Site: brandenburg
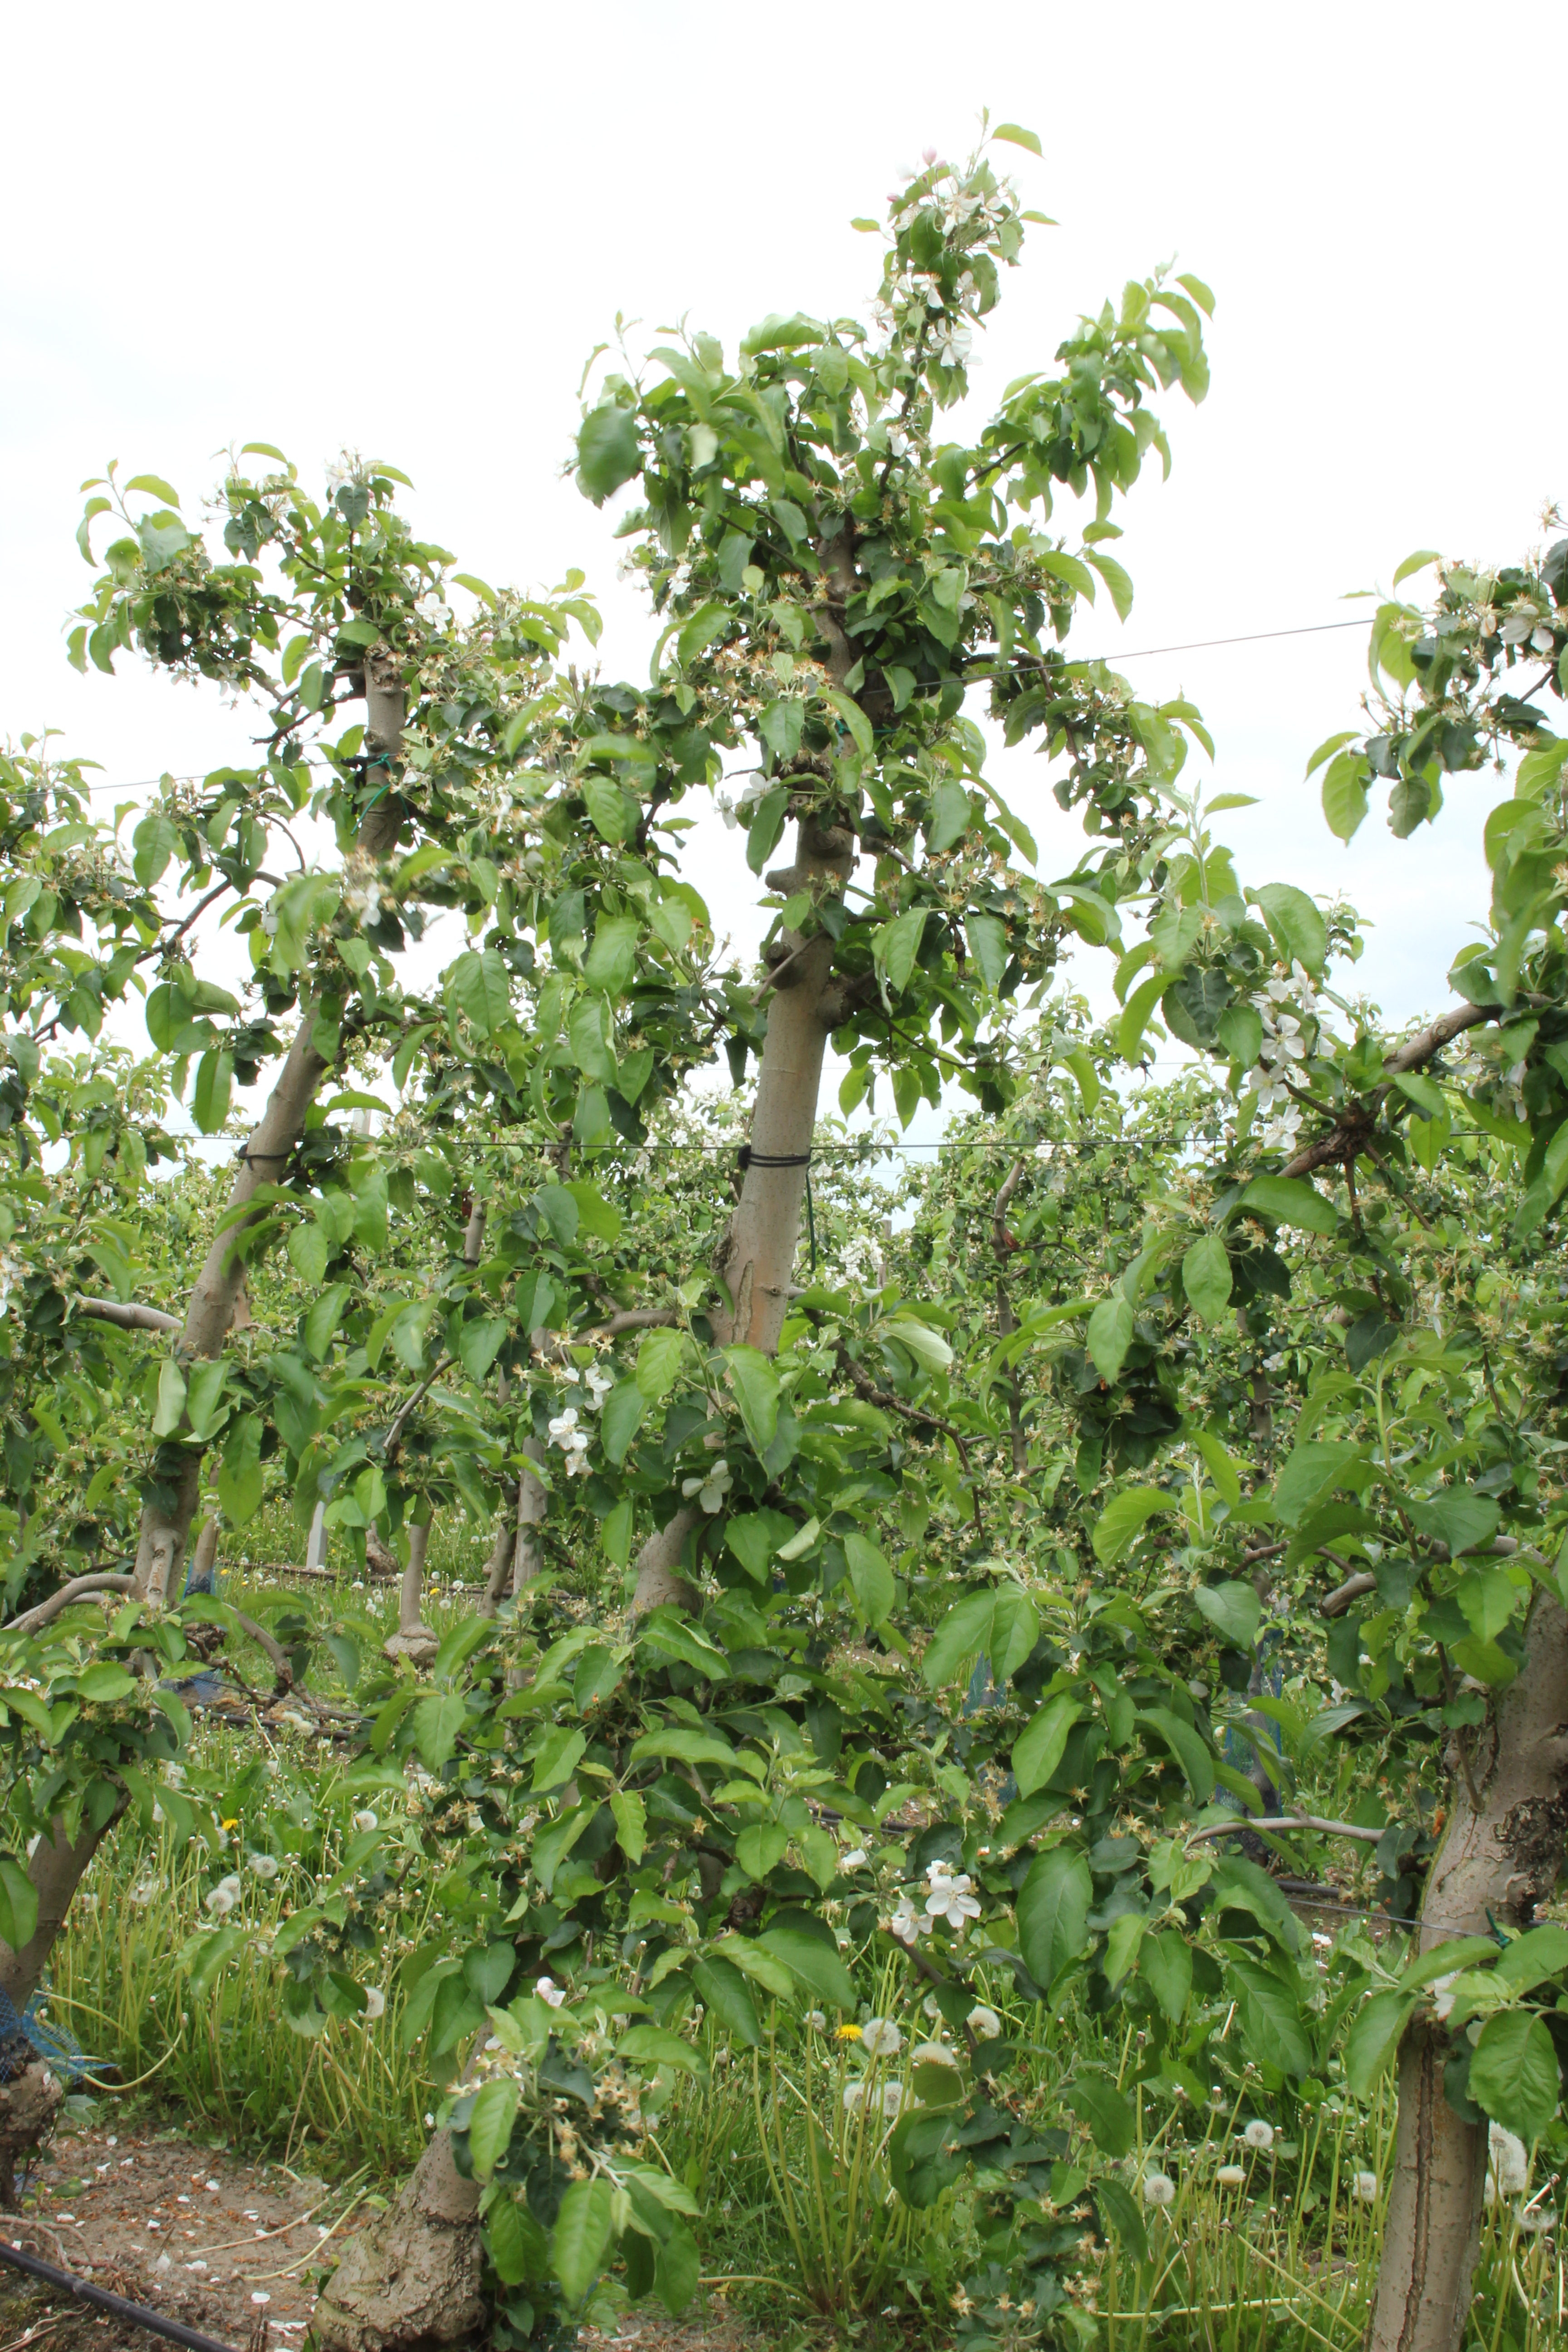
Growth stage (BBCH 67): Flowering